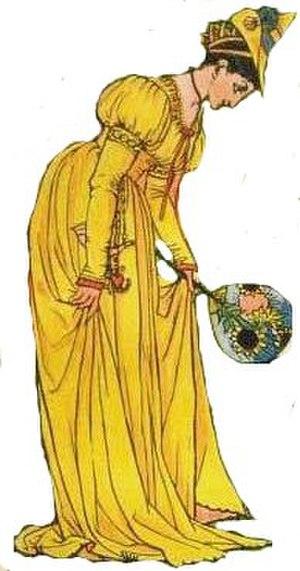
Le Maître chat ou le Chat botté est un conte franco-italien en prose racontant l'histoire d'un chat qui utilise la ruse et la tricherie pour offrir le pouvoir, la fortune et la main d'une princesse à son maître mal-né et sans-le-sou. L'auteur italien Giovanni Francesco Straparola semble avoir transcrit la plus ancienne version connue de cette histoire dans son livre Les Nuits facétieuses. La version classique de ce conte est écrite à la fin du XVIIᵉ siècle par Charles Perrault. Elle provient d'un manuscrit illustré, intitulé « Les Contes de ma mère l'Oye », et daté de 1695, soit deux ans avant la publication du recueil de huit contes de Perrault « Histoires ou contes du temps passé Avec des moralités » par Barbin en 1697. Le Chat botté connaît instantanément le succès et reste populaire de nos jours, malgré une morale ambiguë.